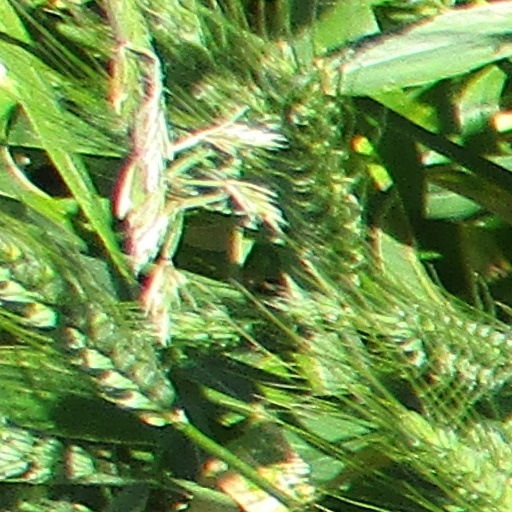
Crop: wheat